Michael McNamara (politician)

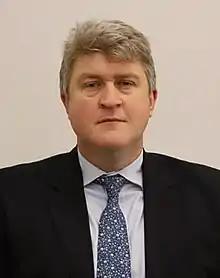
McNamara in 2020

Michael McNamara (born 1 March 1974) is an Irish independent politician who has been a Member of the European Parliament (MEP) from Ireland for the South constituency since July 2024. He was previously a Teachta Dála (TD) for Clare from the 2020 general election to 2024, and from 2011 to 2016.